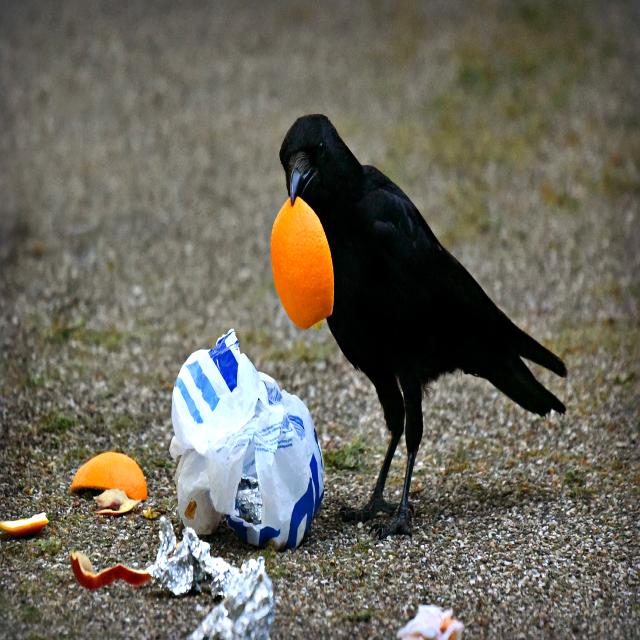
Label: Trash